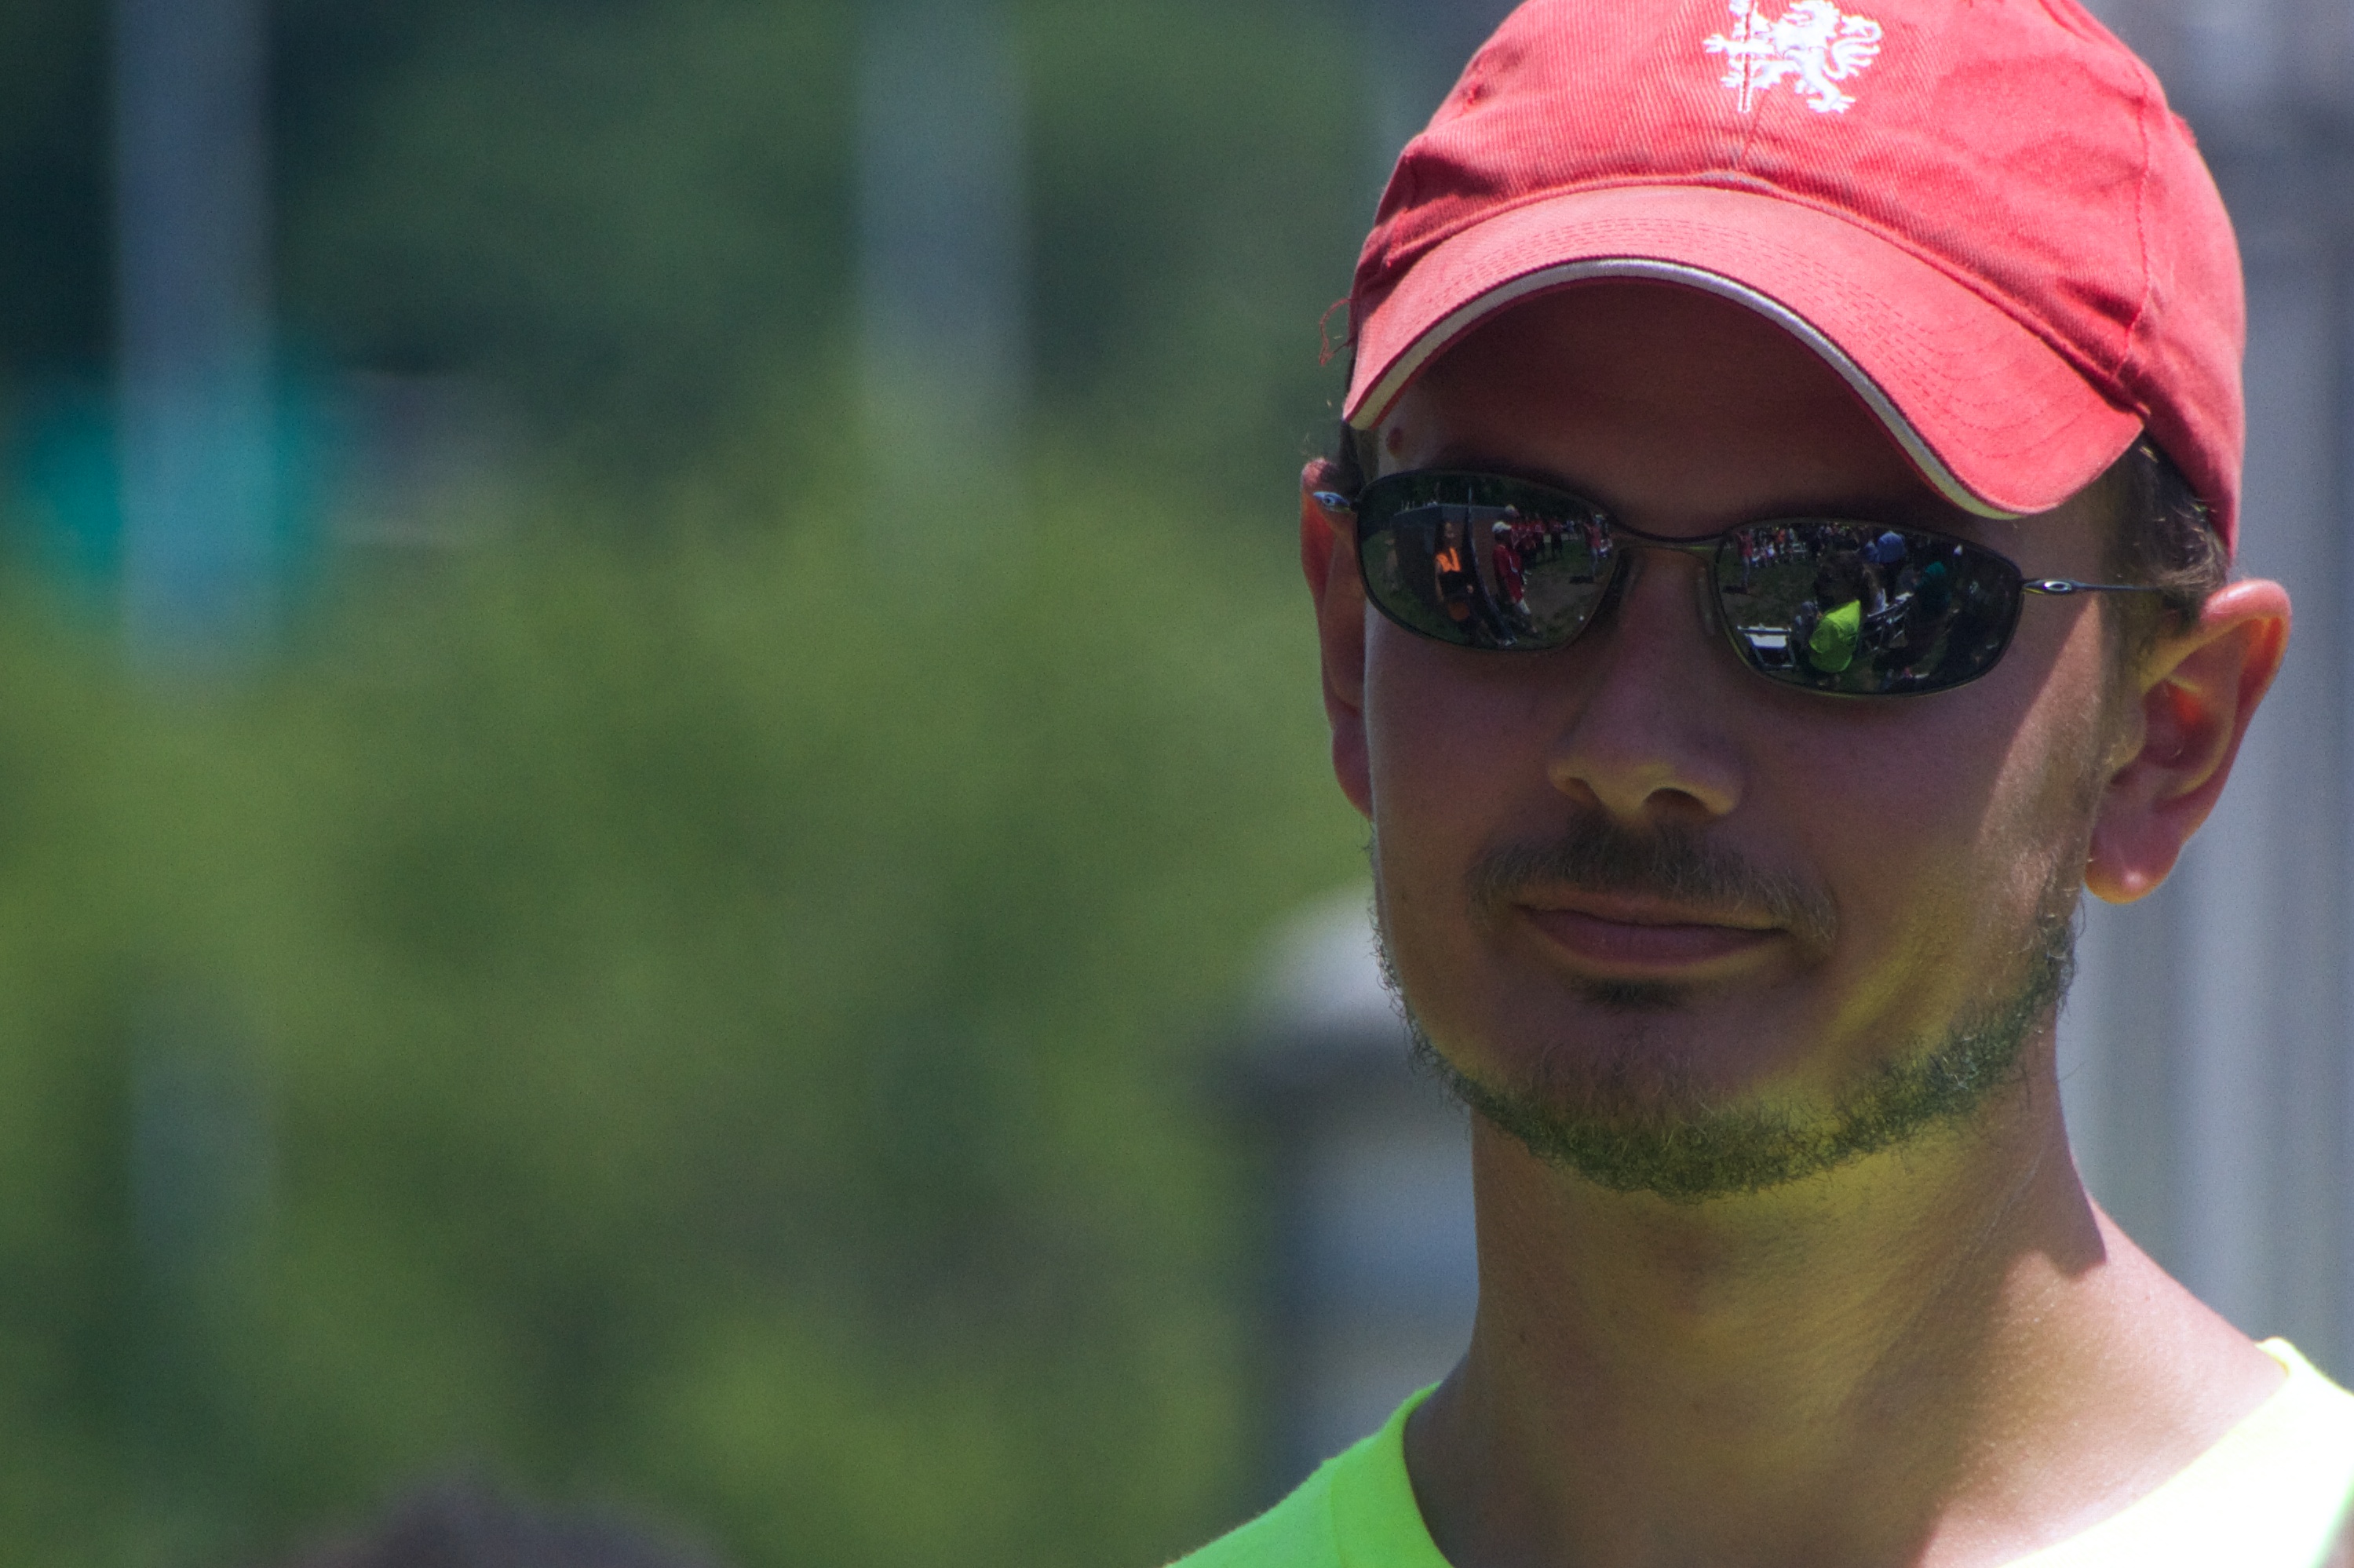
girl, photography, portrait, model, spring, green, color, close up, sunglasses, glasses, head, beauty, jockey, rownewyork